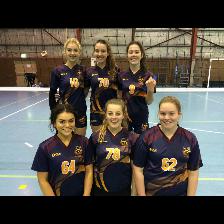
Label: Human